Dear Murderer

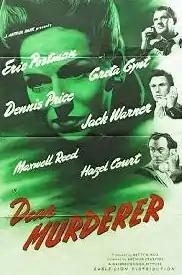
Theatrical release poster

Dear Murderer is a 1947 British film noir crime, drama, thriller, directed by Arthur Crabtree for Gainsborough Pictures, and starring Eric Portman and Greta Gynt.